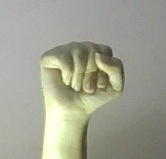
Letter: saad